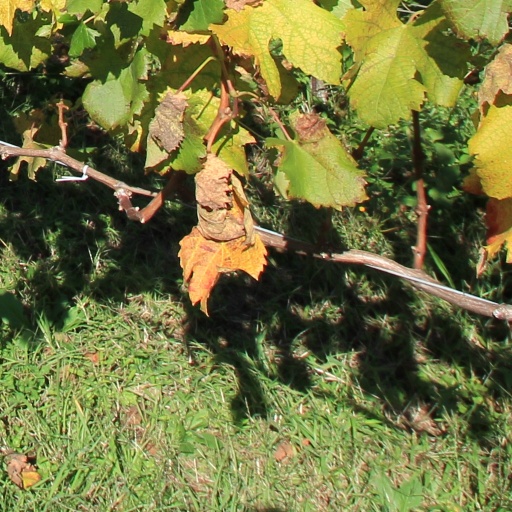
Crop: grape